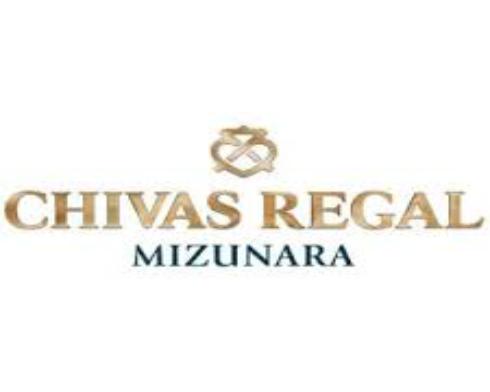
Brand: CHIVAS
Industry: Food